Aldine, Texas

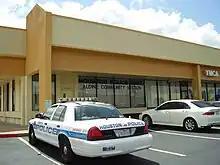
The former Aldine police storefront in Houston

Areas within the Aldine CDP are served by Aldine Fire & Rescue. The Westfield Volunteer Fire Department serves some unincorporated areas outside of the Aldine CDP and in the Aldine area. Emergency medical services are provided by Harris County Emergency Corps.